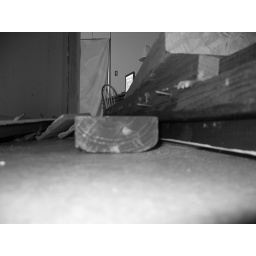
I really like how flash looks on floors in black and white photos